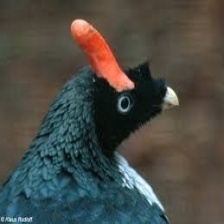
Species: HORNED GUAN
Scientific name: OREOPHASIS DERBIANUS